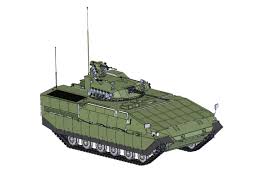
Label: BMP